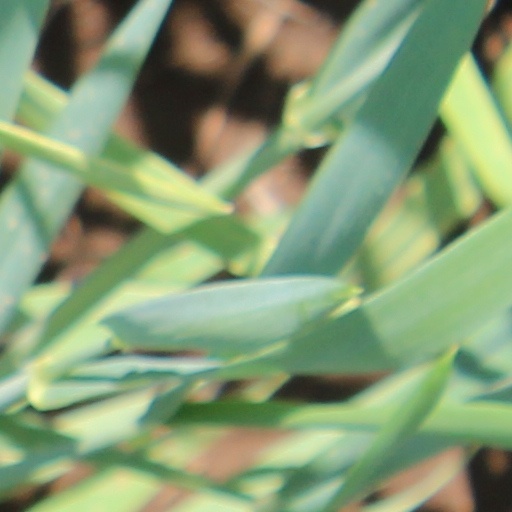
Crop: wheat